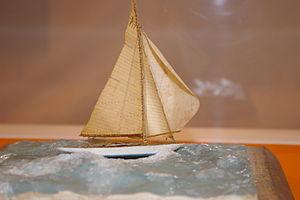
maquette d'un bateau réalisé par Eric Tabarly, exposition au salon nautique de Paris 2010
Éric Tabarly est un navigateur français, né le 24 juillet 1931 à Nantes et mort en mer d'Irlande le 13 juin 1998 à la suite d'une chute à la mer.